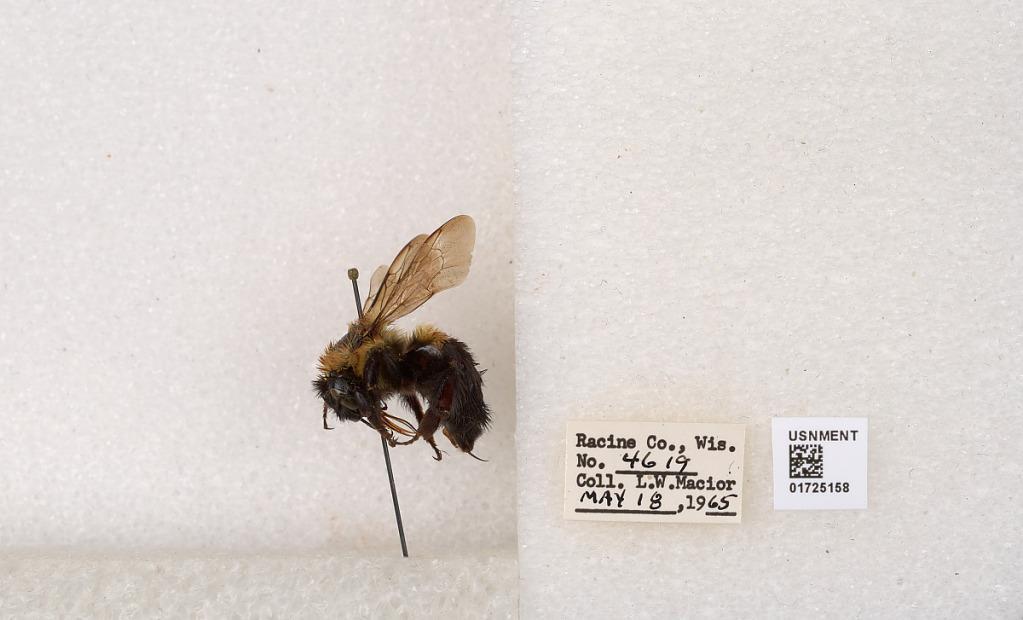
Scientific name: Bombus impatiens Cresson
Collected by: L. Macior
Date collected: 1965-5-18
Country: United States
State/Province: Wisconsin
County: Racine
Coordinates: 42.7299, -87.8123